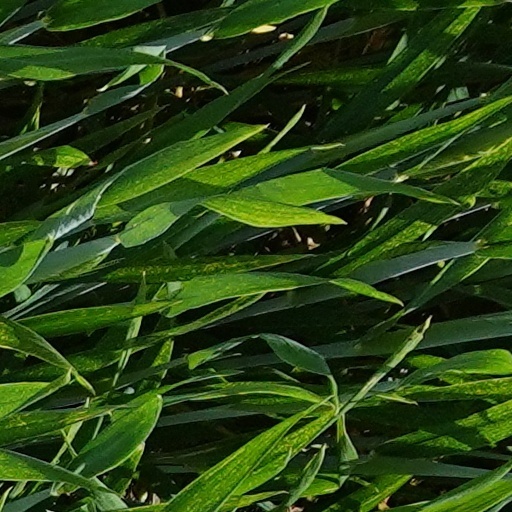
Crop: wheat